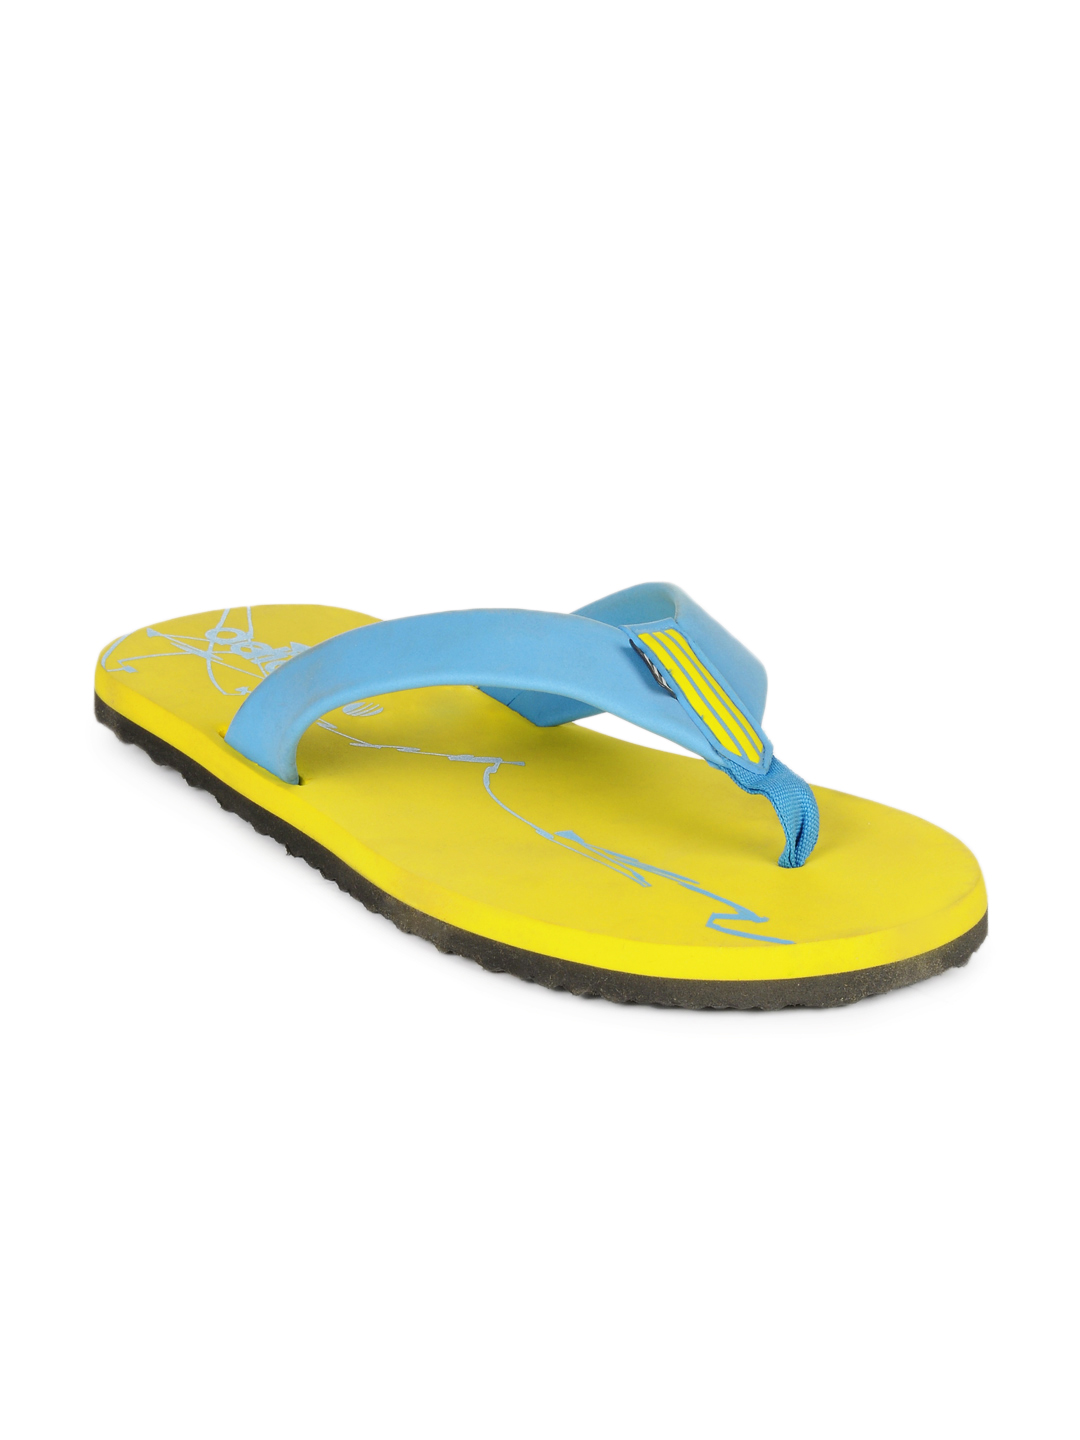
ADIDAS Men Yellow Lucent Scribble Slide Flip Flops
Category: Footwear / Flip Flops / Flip Flops
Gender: Men
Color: Yellow
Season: Summer 2012
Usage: Casual